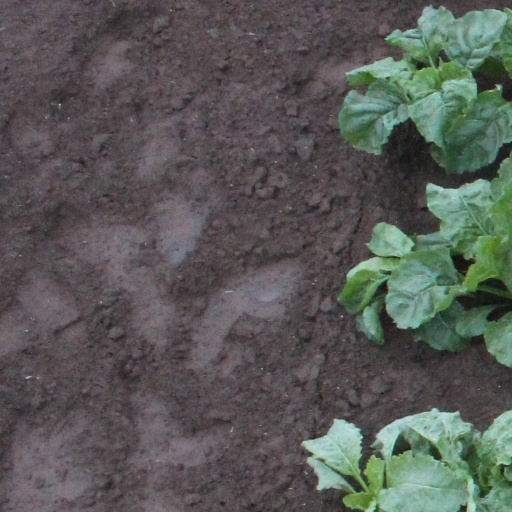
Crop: sugar beet